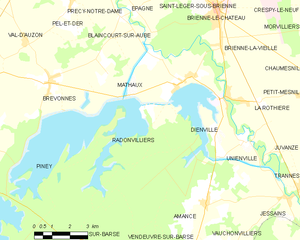
Carte des communes françaises: Radonvilliers